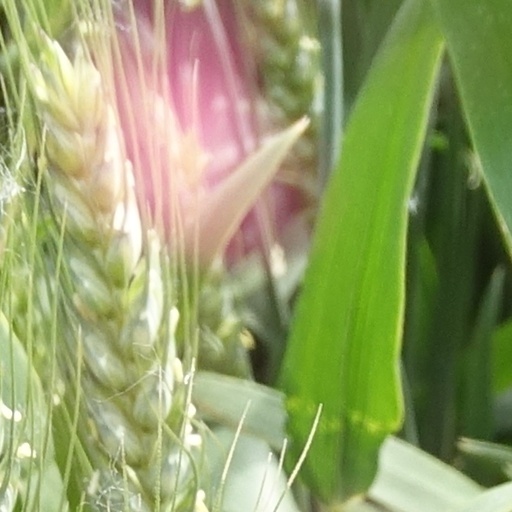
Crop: wheat